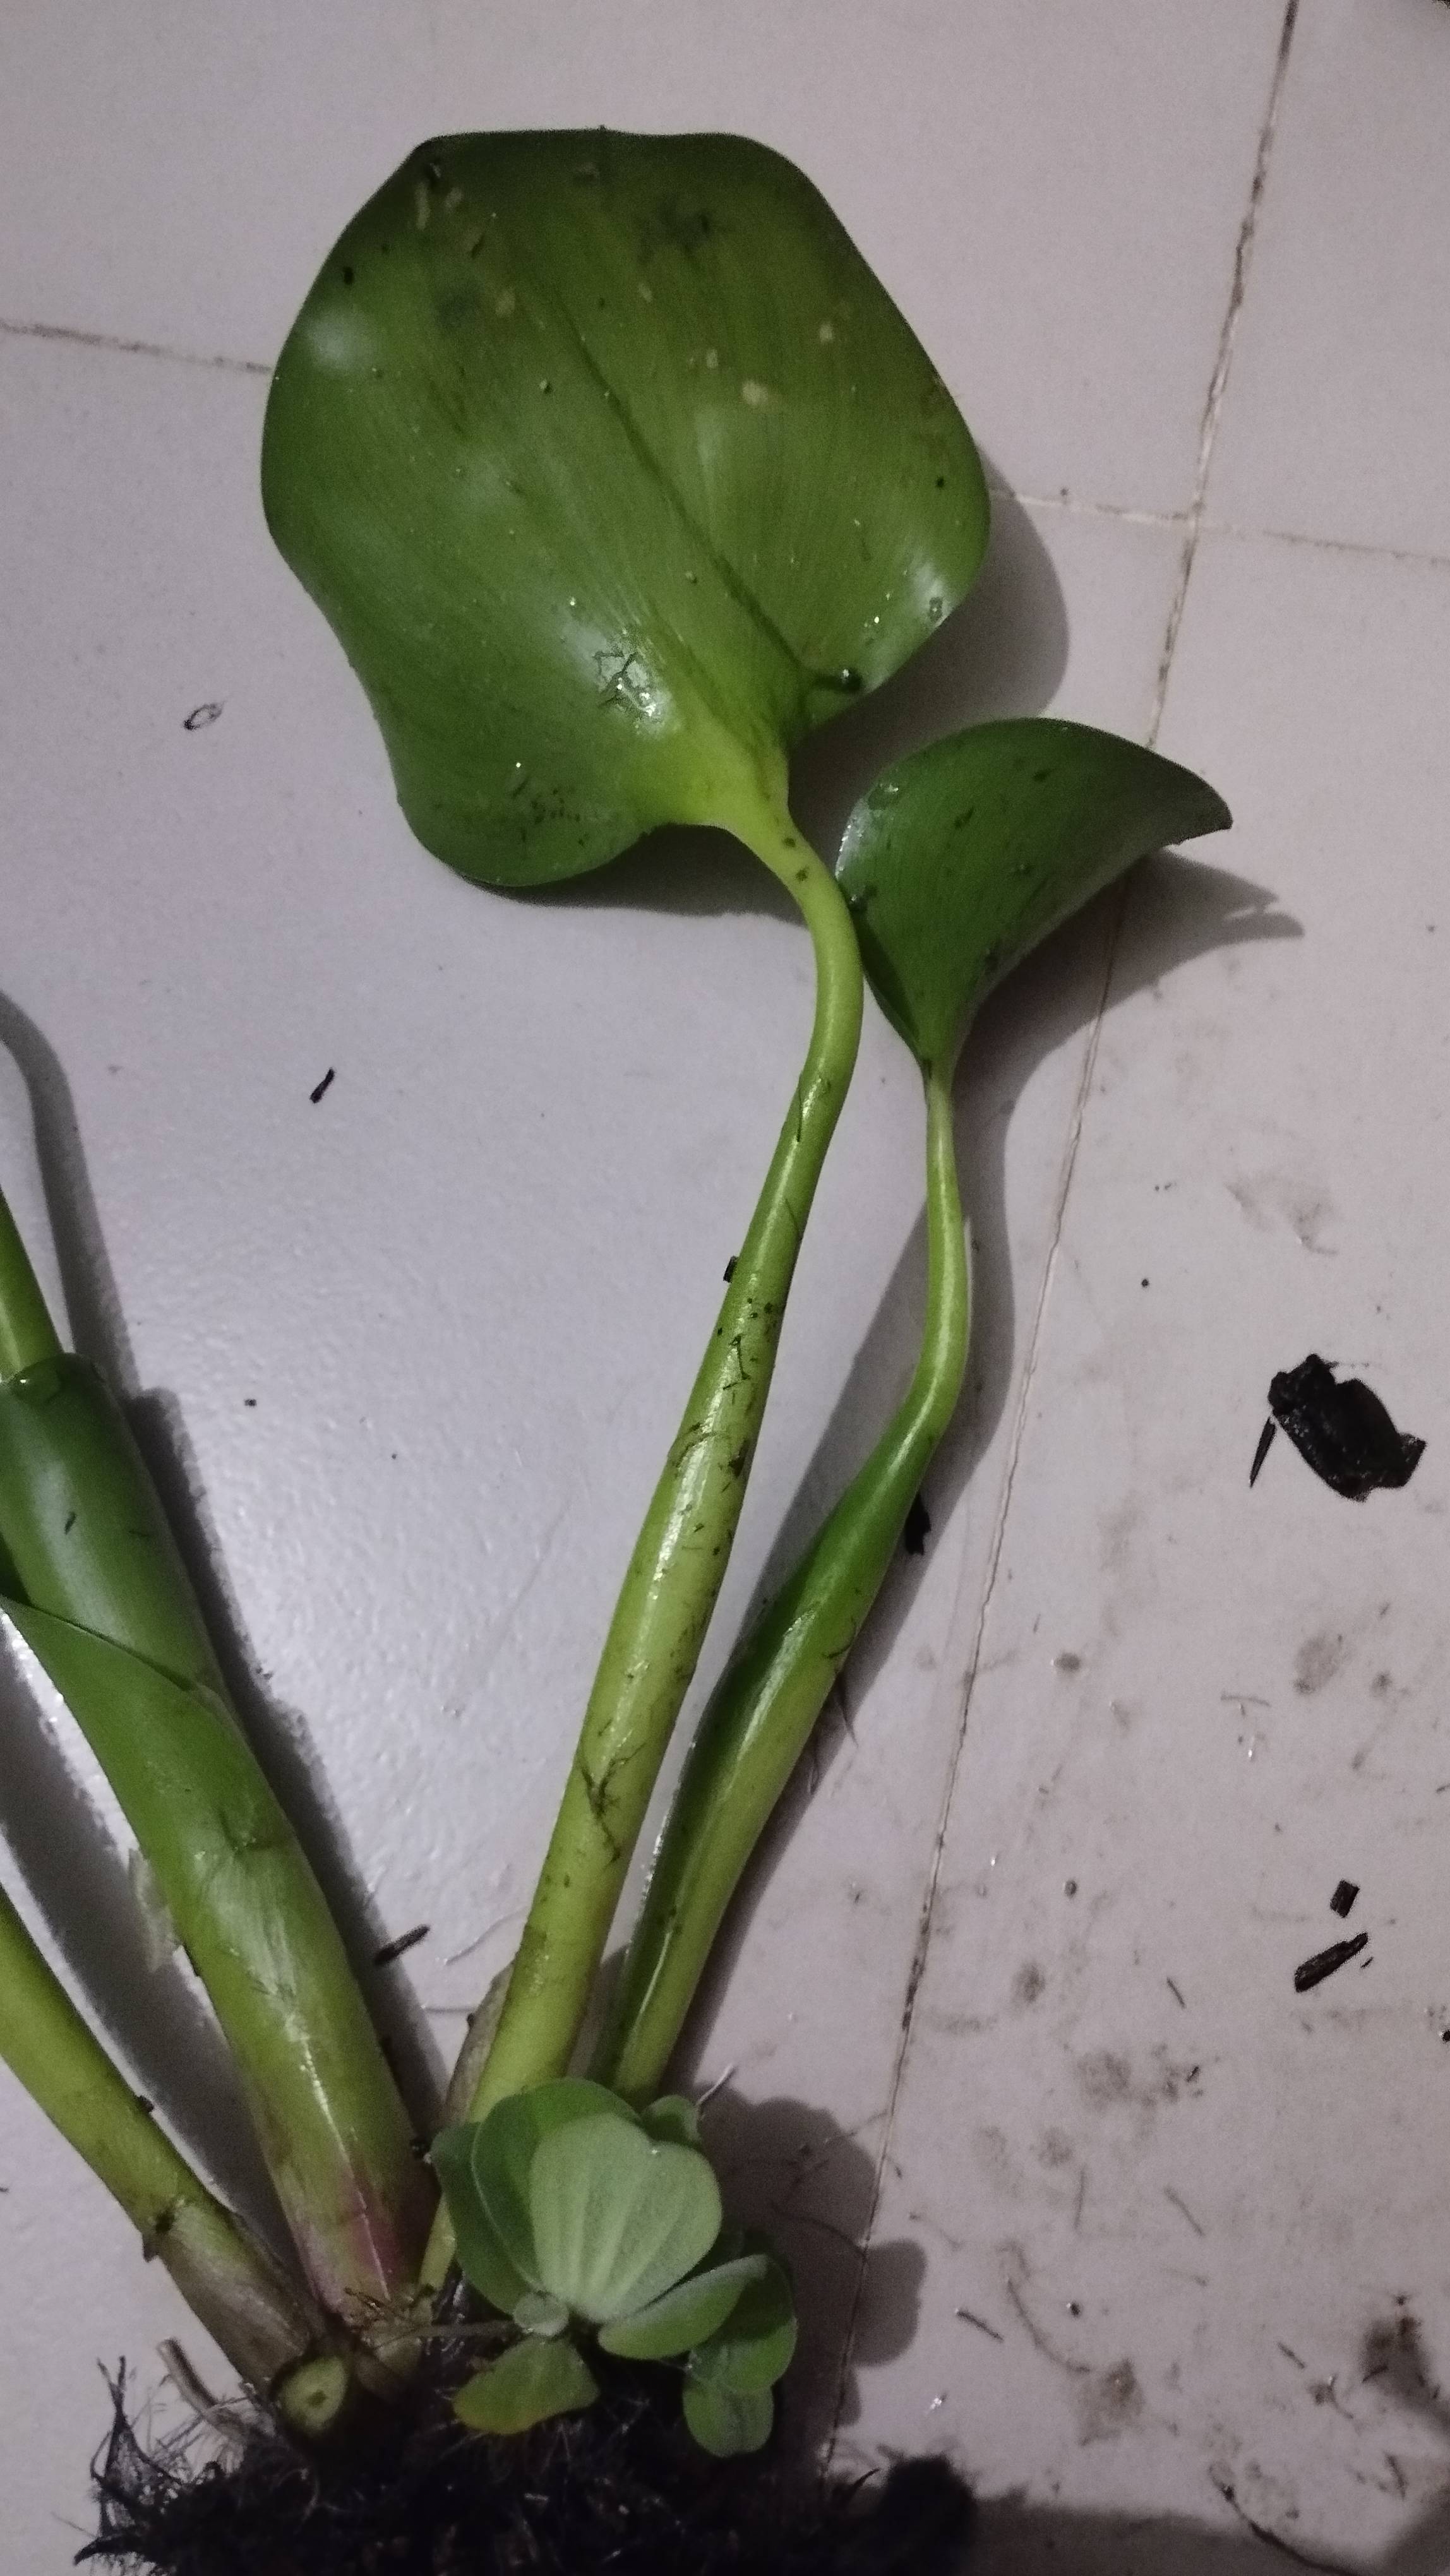
Species: Common Water Hyacinth (Eichornia crassipes)